Northern front, East Africa, 1940

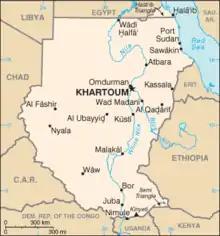

In 1940, the British had three infantry battalions in Sudan and the SDF, which had 4,500 men in 21 companies, the best-equipped being Motor Machine-Gun companies, with light machine-guns mounted in vans, lorries and a few locally made armoured cars; the Sudan Horse was converting to a 3.7-inch mountain howitzer battery. Platt held Khartoum with 2nd Battalion, West Yorkshire Regiment, the 1st Battalion, Essex Regiment at Atbara and the 1st Battalion, Worcestershire Regiment at Gebeit and Port Sudan. The SDF garrisoned the frontier with the provincial police and a motley group of irregular scouts, to watch, harass and delay the Italians.